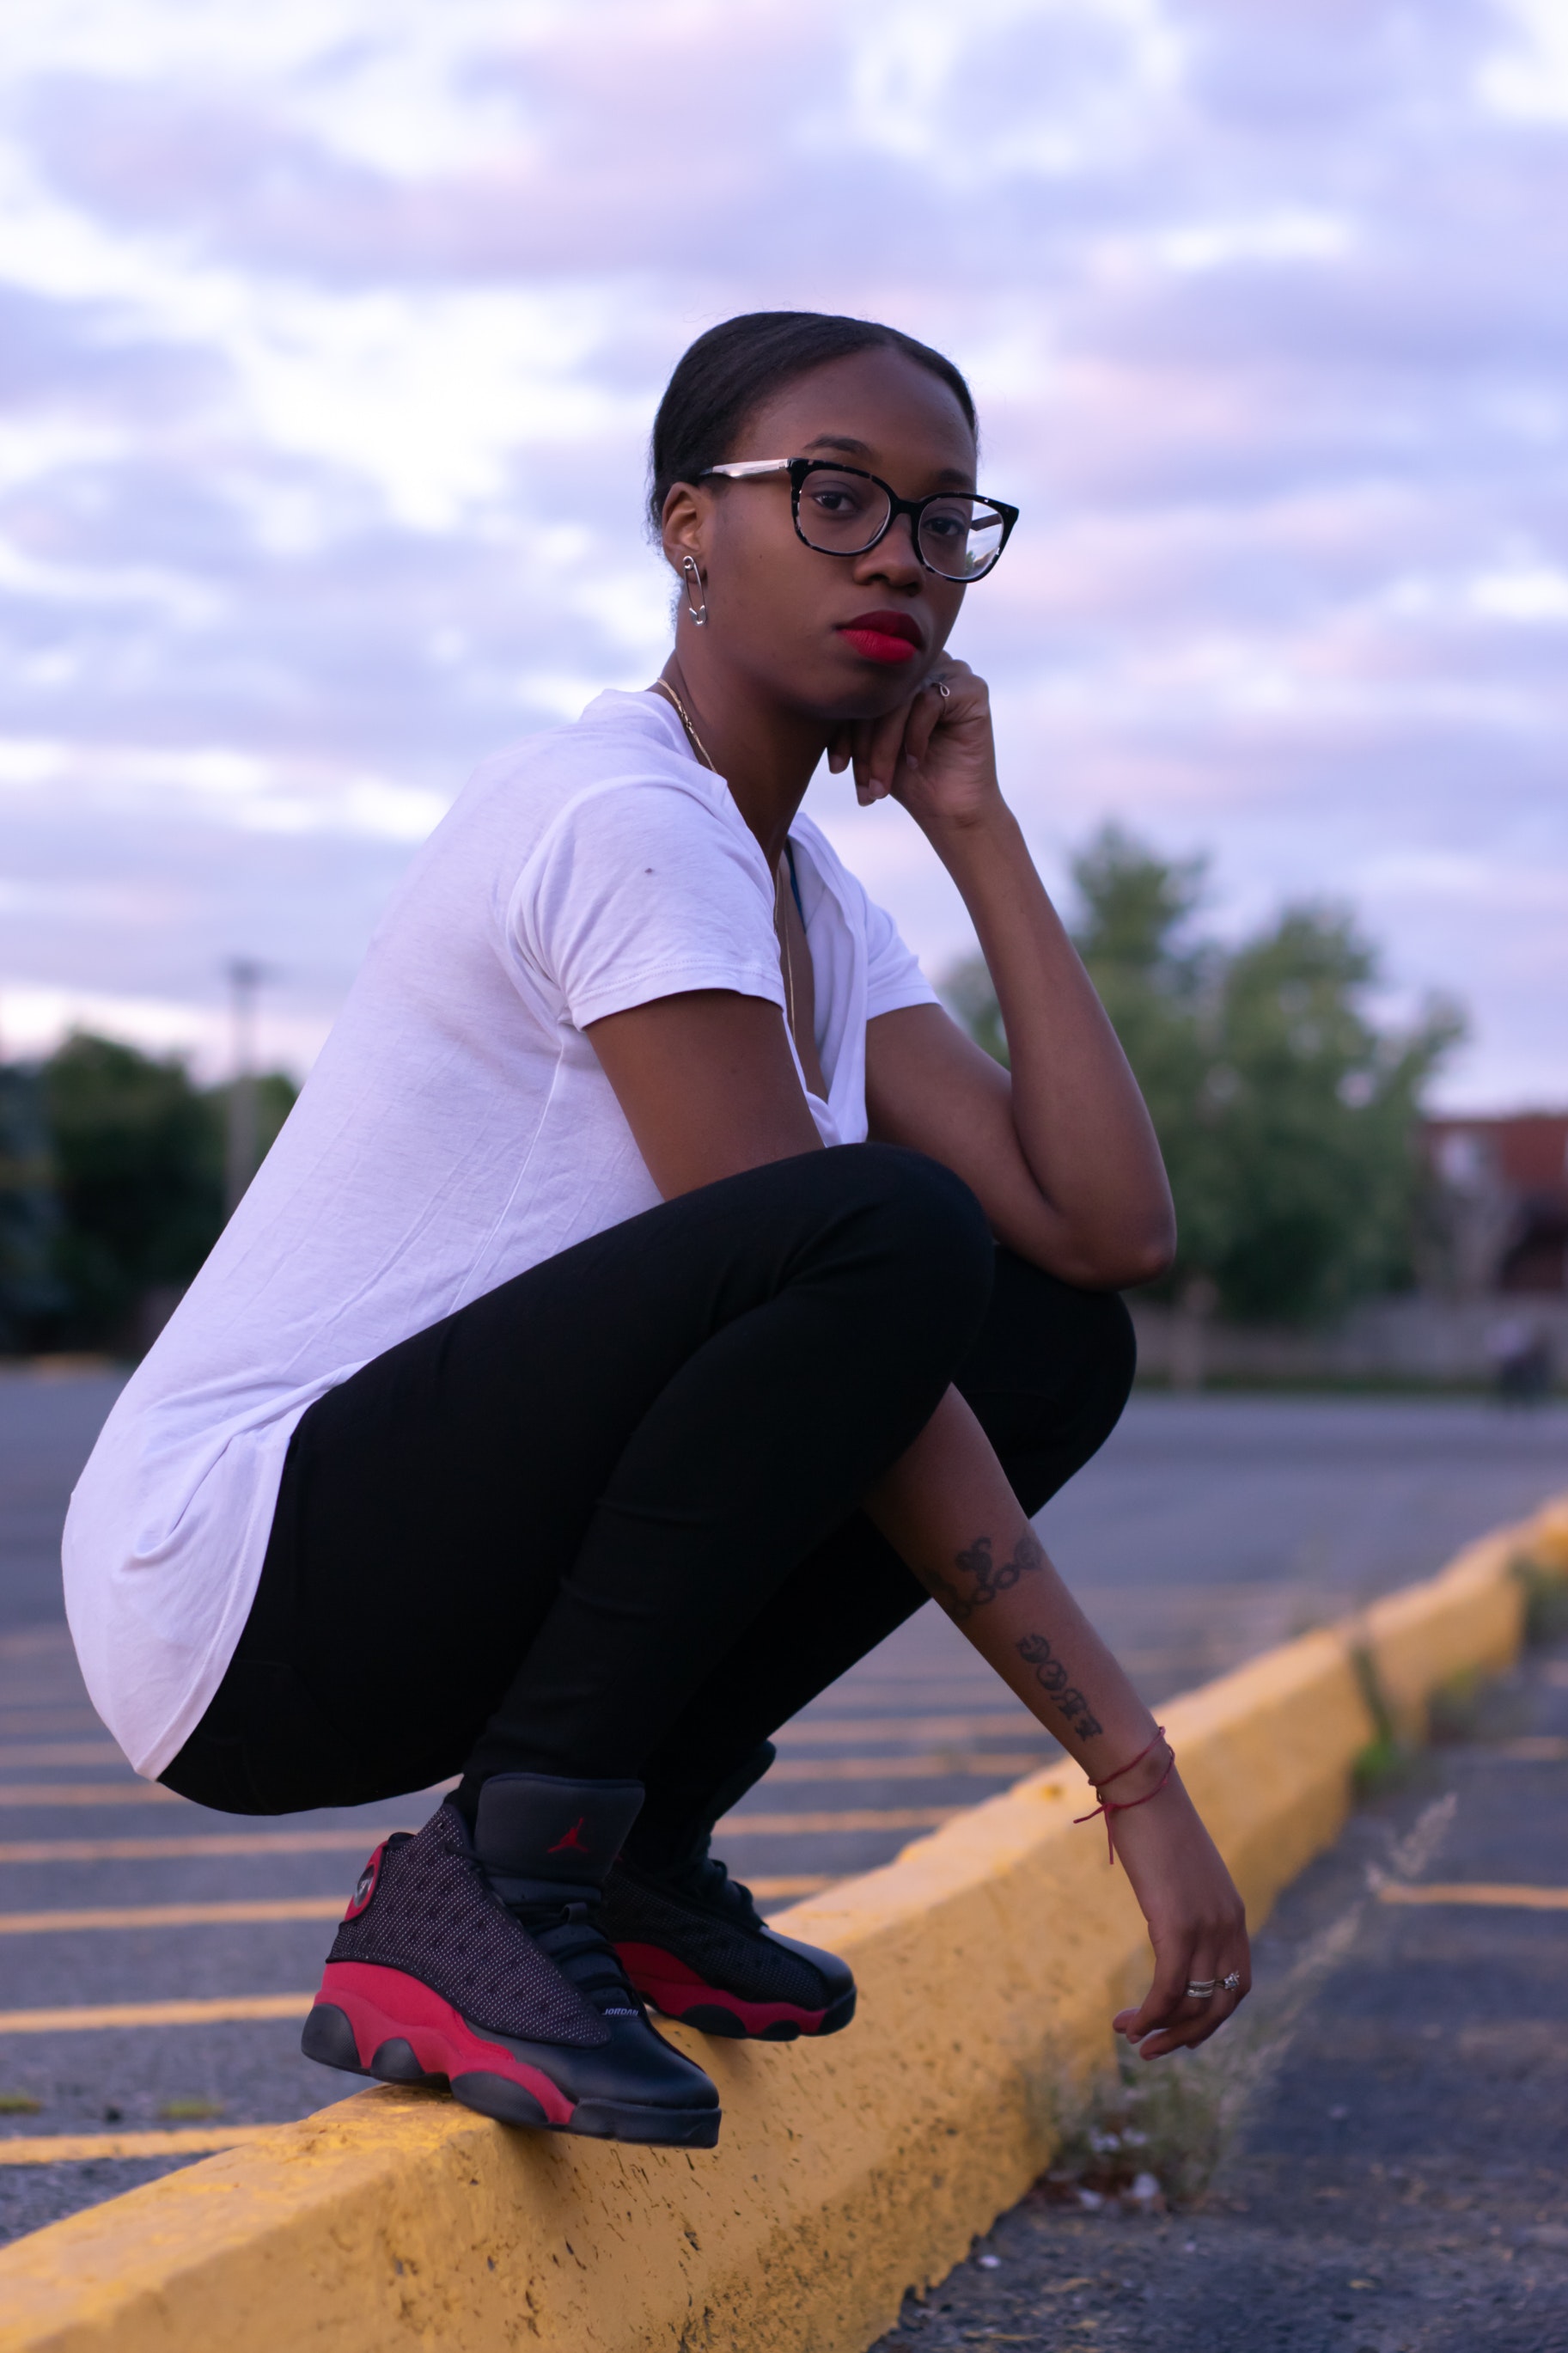
footwear, sunglasses, vision care, shoulder, glasses, fashion accessory, sitting, standing, fun, eyewear, girl, shoe, cool, vacation, jeans, muscle, shorts, trousers, abdomen